Martin Kreuzriegler

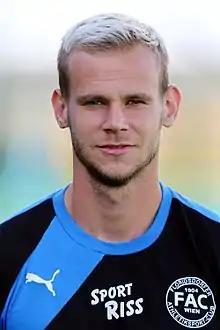
Kreuzriegler in 2016

Martin Kreuzriegler (born 10 January 1994) is an Austrian professional footballer who plays as a centre-back for Austrian club Grazer AK.